Mary Osborne

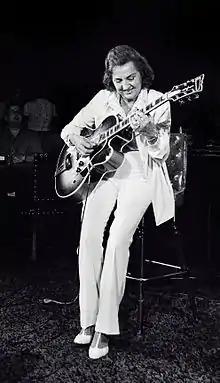
Osborne in Rochester, New York, 1977

Mary Osborne (July 17, 1921 – March 4, 1992) was an American jazz guitarist. She began performing at a young age and was featured on a radio program in North Dakota, where she grew up. In New York City during the 1940s, she played with jazz musicians such as Dizzy Gillespie, Billie Holiday, Art Tatum, Coleman Hawkins, and Thelonious Monk. After moving to California in 1968, she and her husband founded the Osborne Guitar Company.